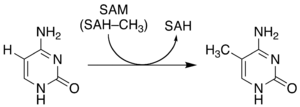
Les ADN méthyltransférases sont des enzymes qui catalysent le transfert de groupes méthyle d'une S-adénosylméthionine sur des résidus cytosine ou adénine.